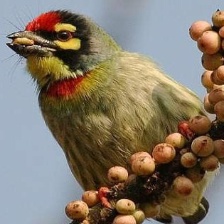
Species: COPPERSMITH BARBET
Scientific name: MEGALAIMA HAEMACEPHALA